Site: brandenburg
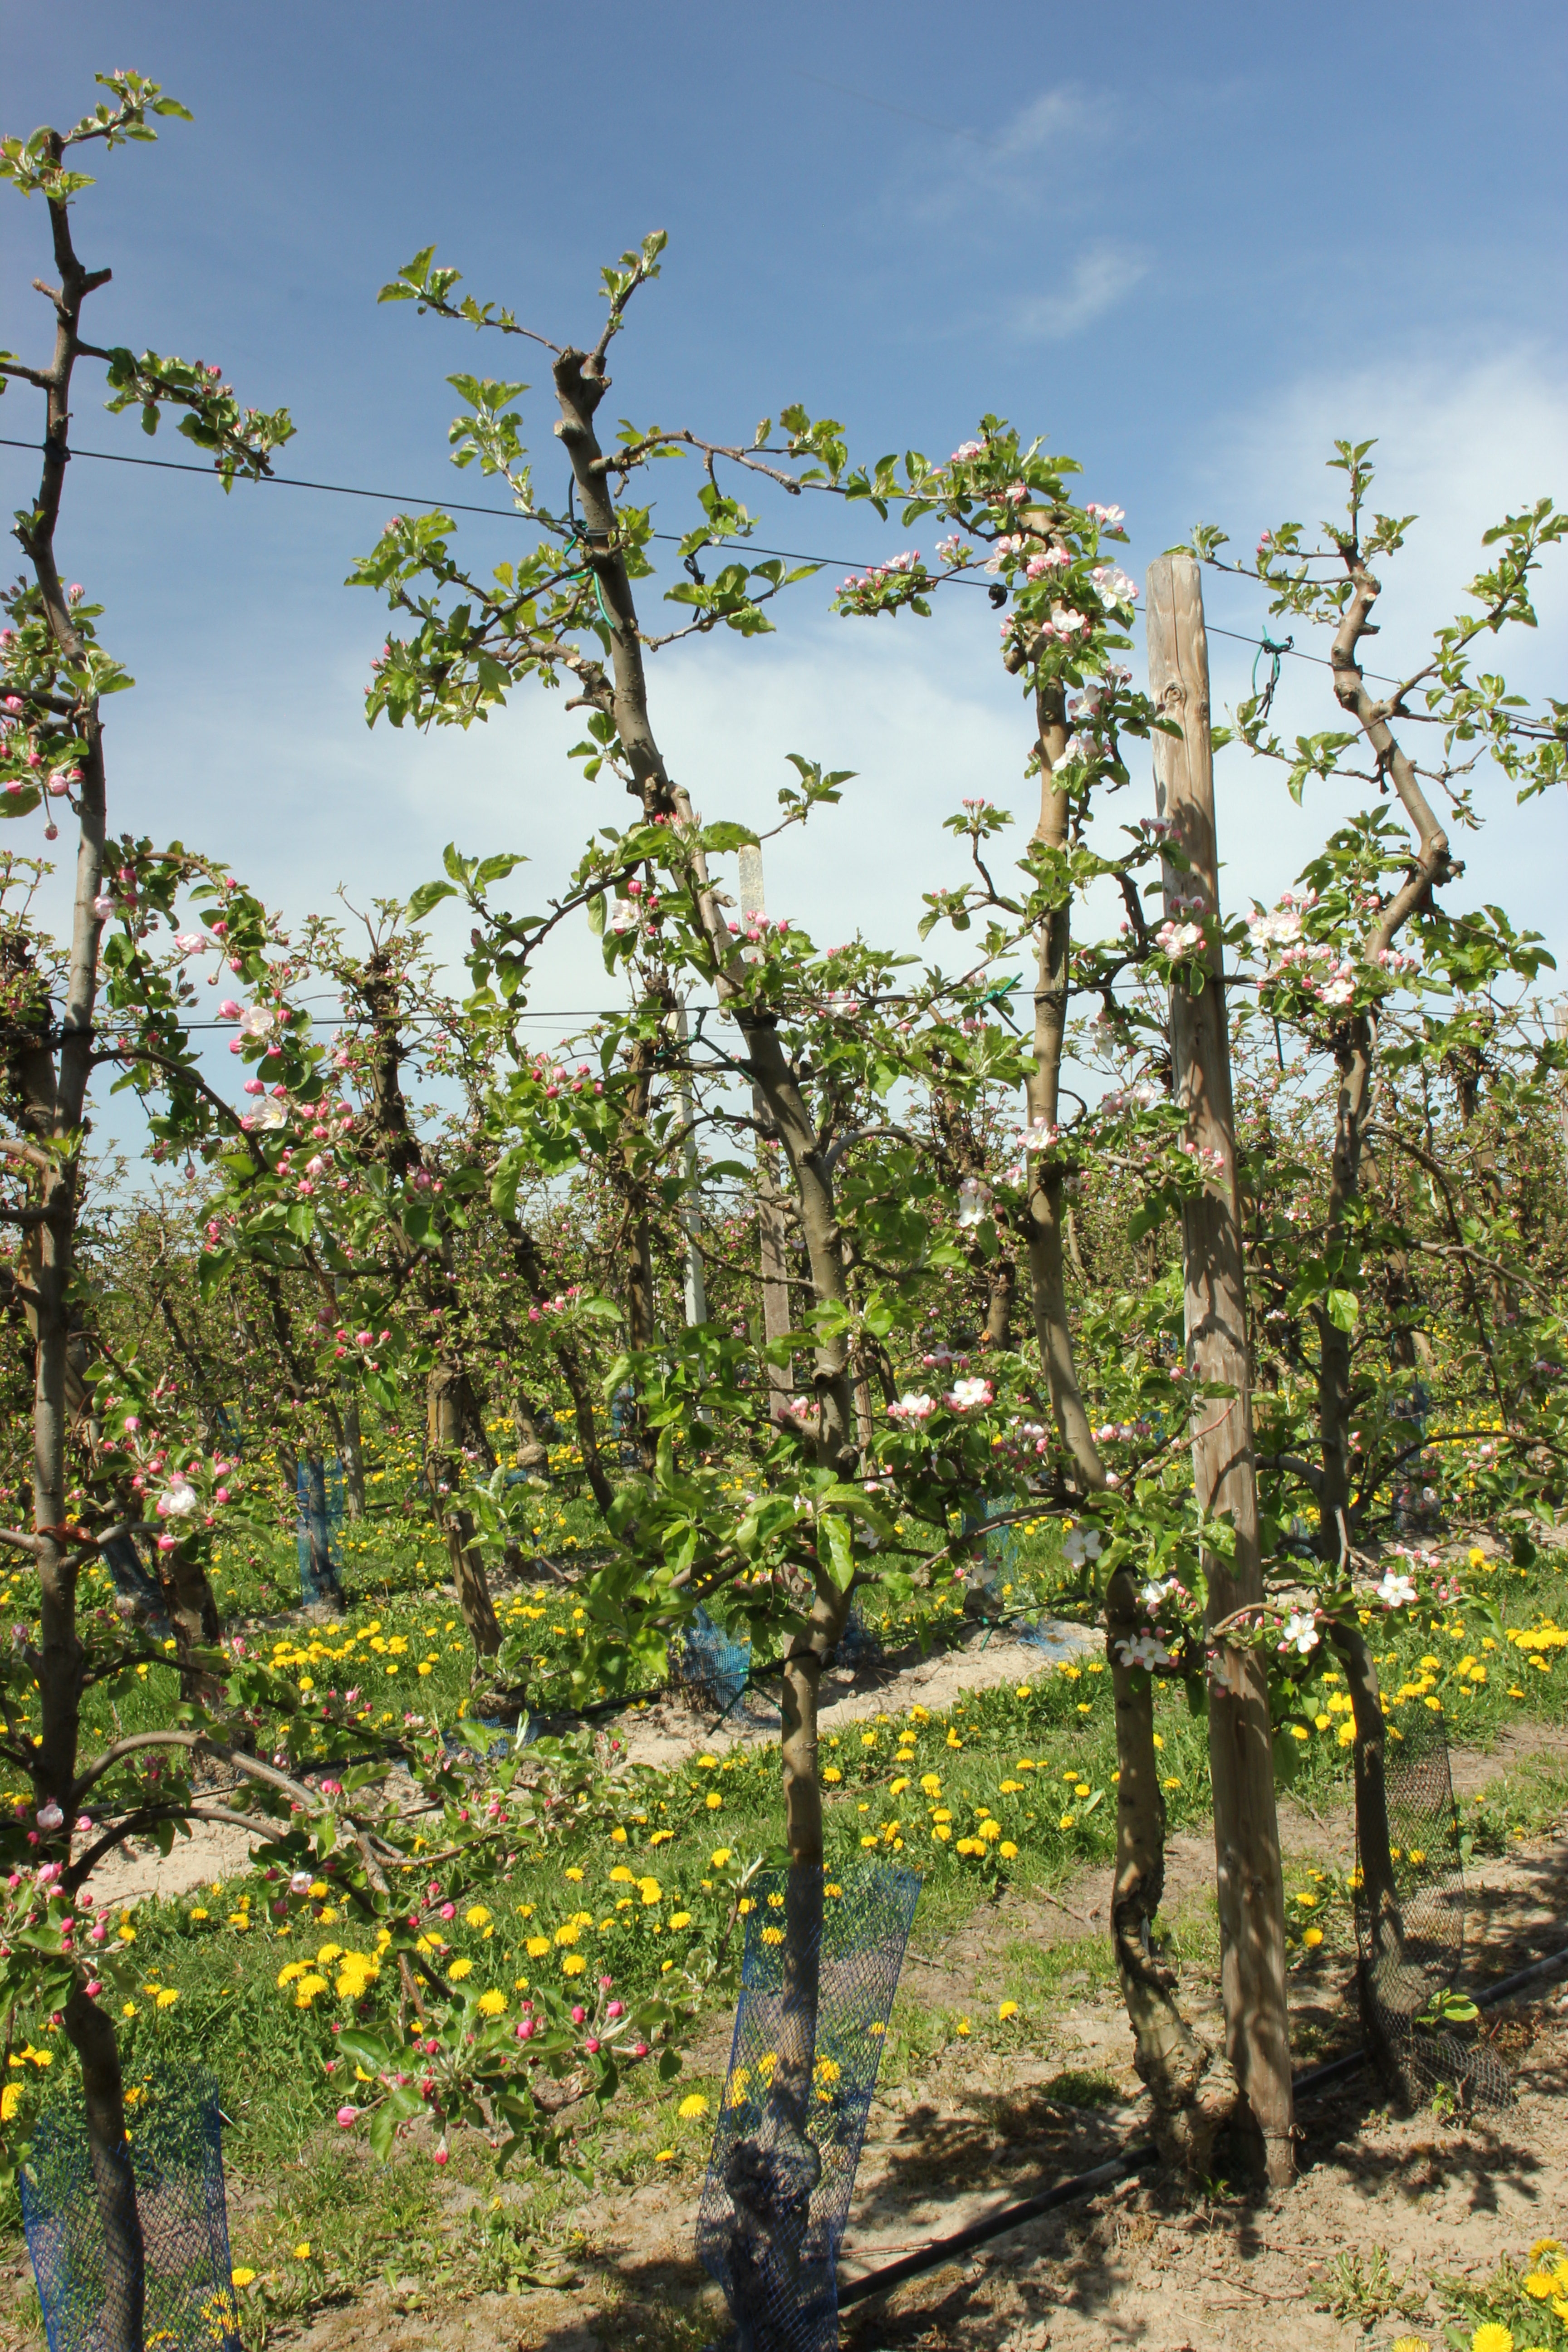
Growth stage (BBCH 57): Inflorescence emergence